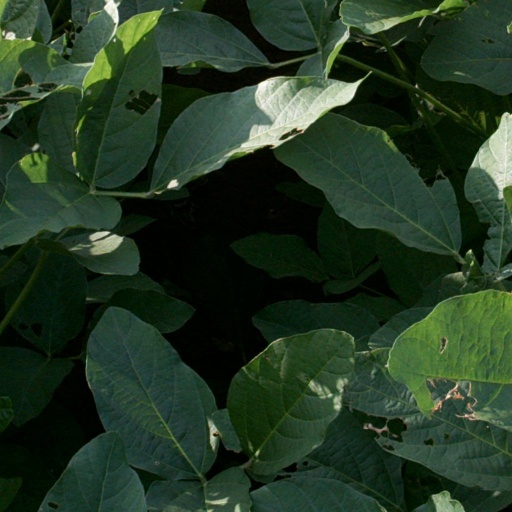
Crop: soybean